Stafford Senior High School

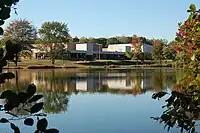
The former Stafford High School building from across the pond.

The first Stafford High School opened in 1926. The school was located near the Stafford County Courthouse in what is now part of the Alvin York Bandy Administrative Complex. In 1952 Stafford High School and Falmouth High School merged into one school. Prior to the merge, the mascots for the respective schools were the "Pioneers" and the "Indians." While Stafford High School was retained as the official name for the school, the mascot chosen was the "Indians." The combined school was located in what is now Edward E. Drew, Jr. Middle School. It was the only Stafford County high school from 1952 until 1981, when North Stafford High School was opened.